Chambersburg and Bedford Turnpike Road Company Toll House

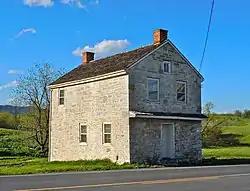
Chambersburg and Bedford Turnpike Road Company Toll House, April 2011

Chambersburg and Bedford Turnpike Road Company Toll House is a historic toll house located at St. Thomas Township in Franklin County, Pennsylvania. It was built about 1818, and is a two-story, three-bay wide, limestone building. It was owned by the Chambersburg and Bedford Turnpike Road Company until, when it was sold for $60.00.